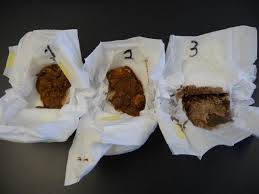
Label: trash